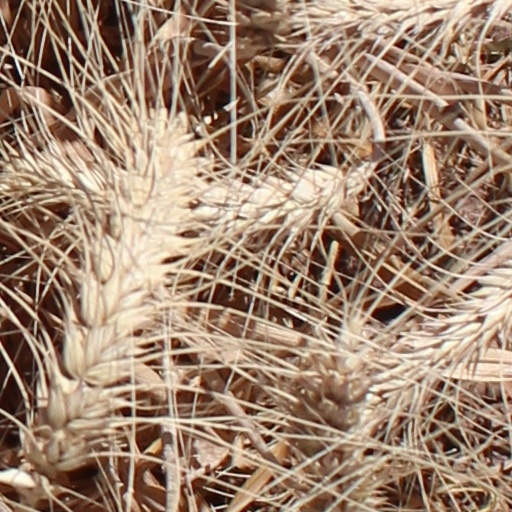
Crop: wheat